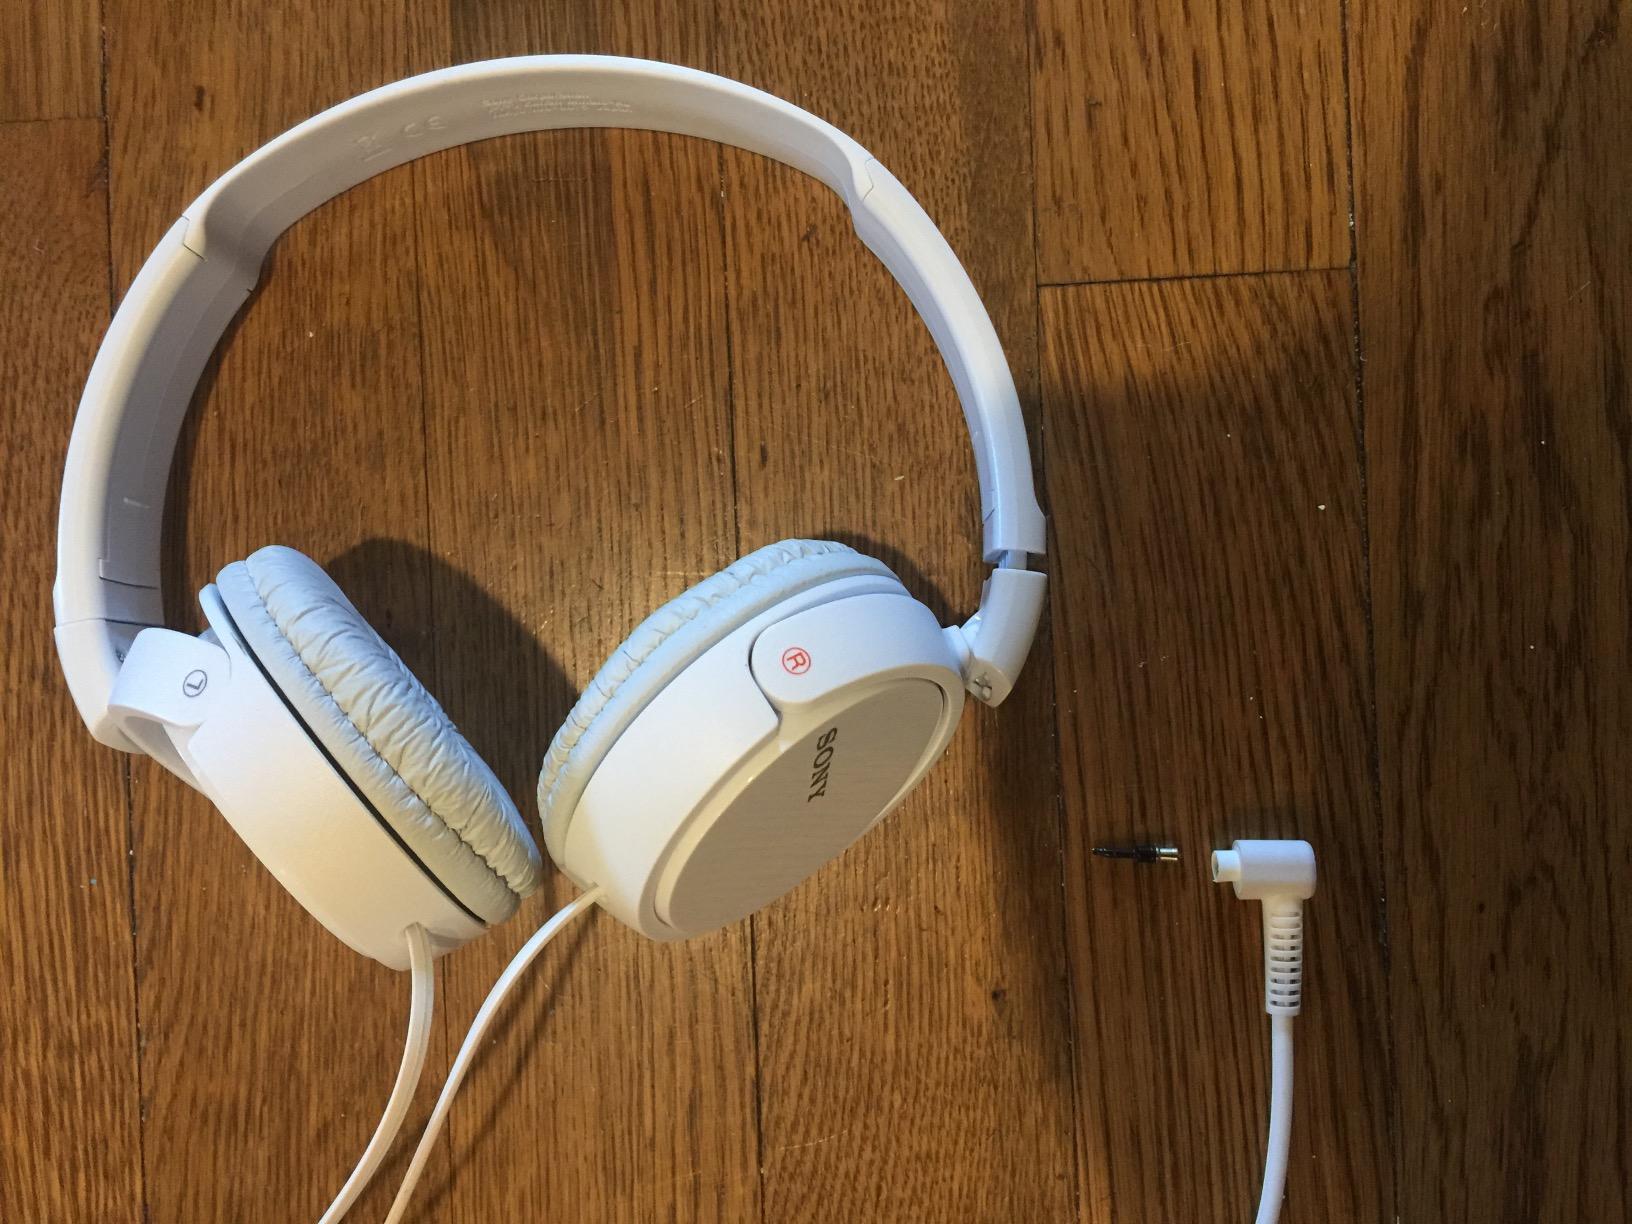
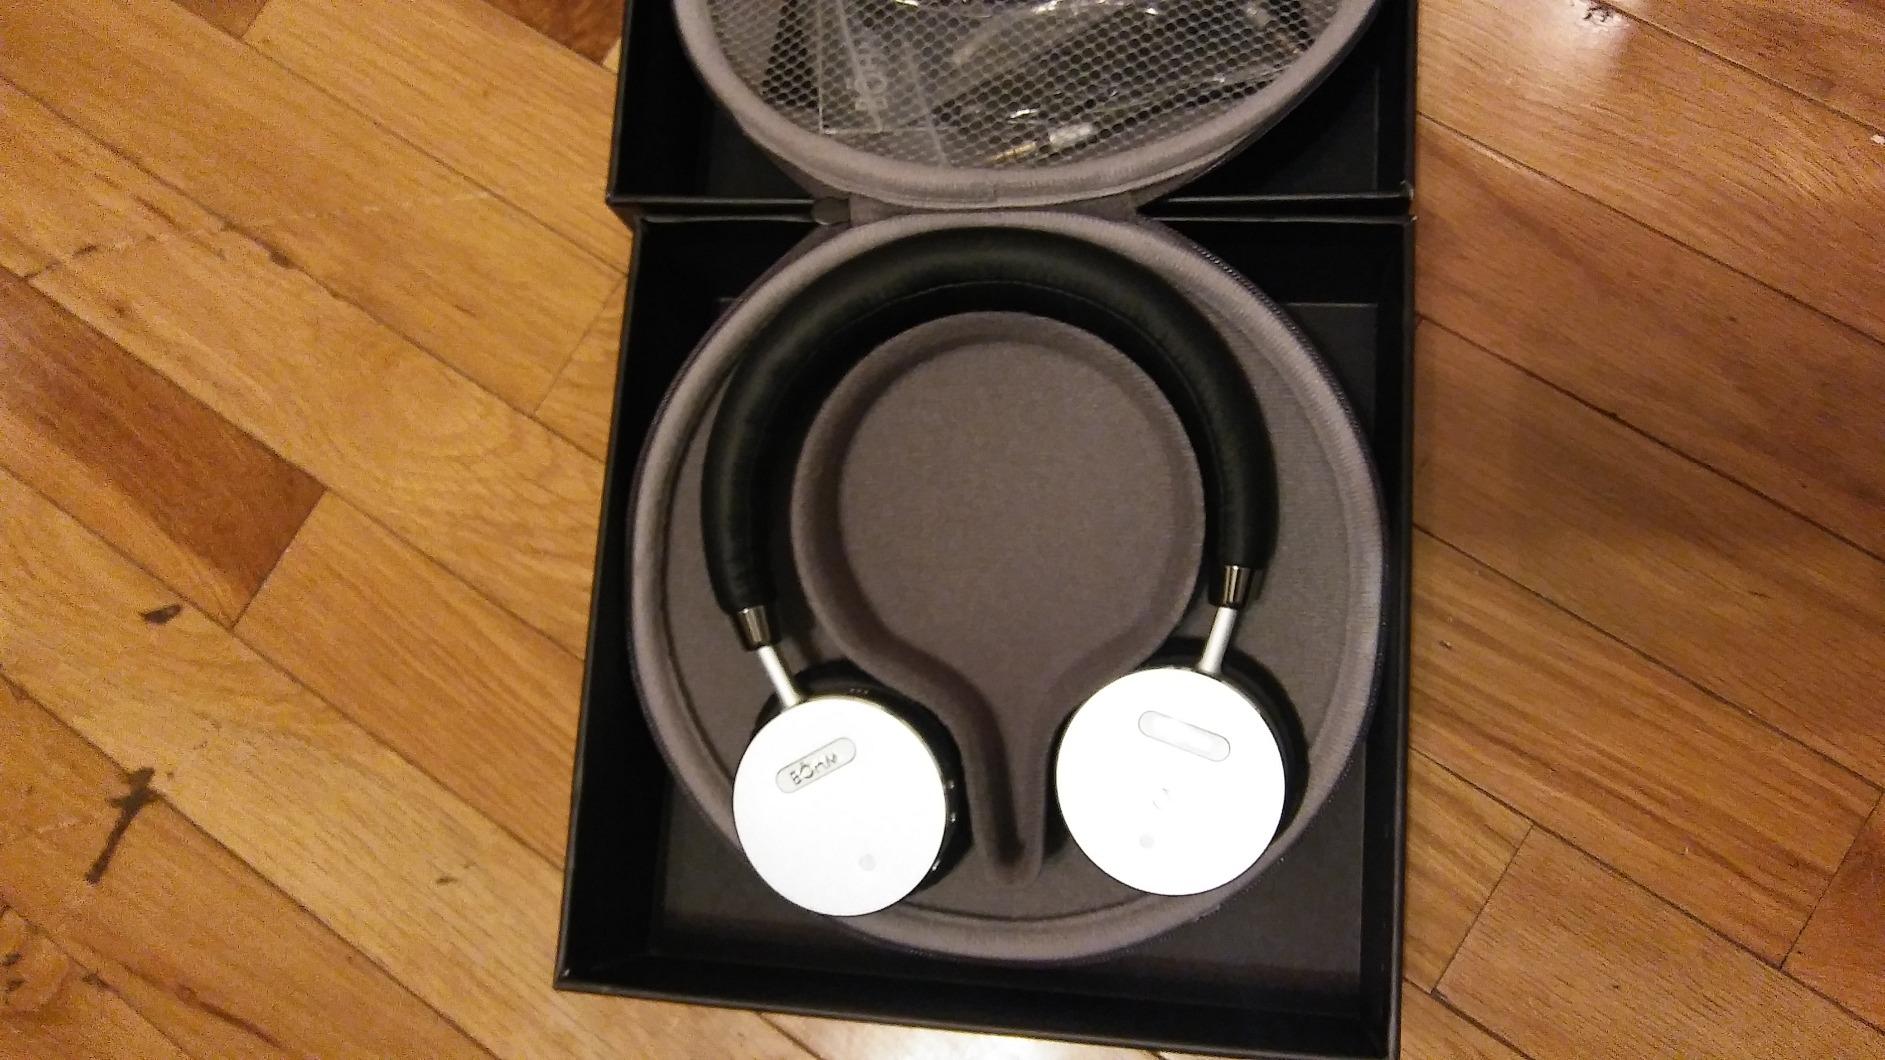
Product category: headphones
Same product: no